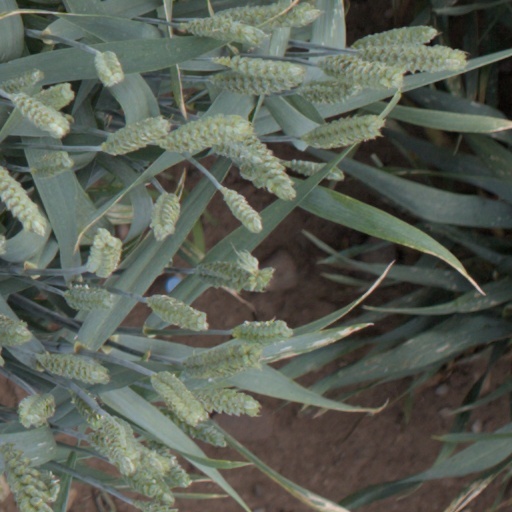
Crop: wheat